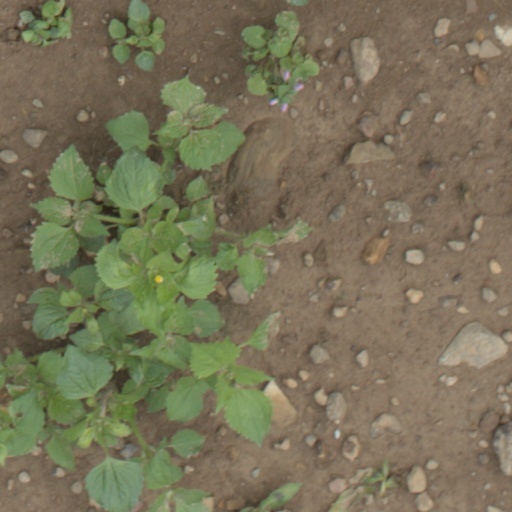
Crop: wheat